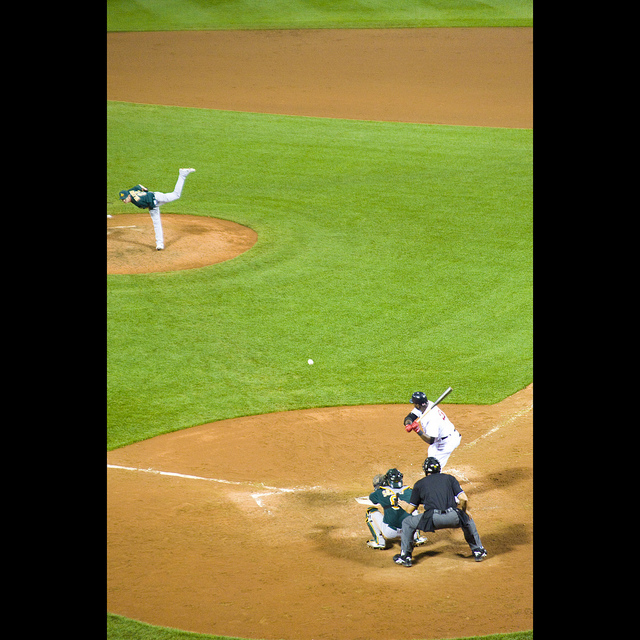
user: Given an image and a question. Answer the question in a short answer. Question: When was this sport invented? Short Answer:
assistant: 1880